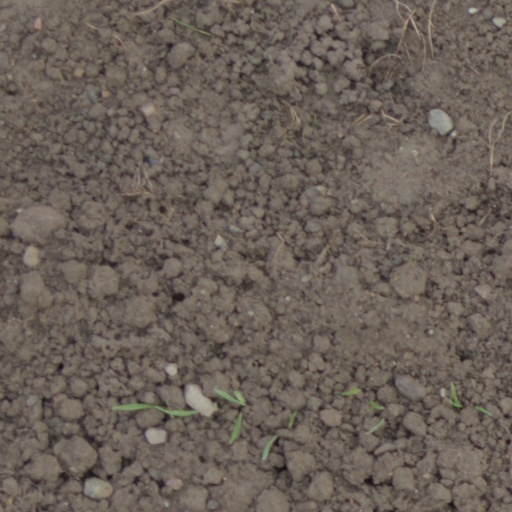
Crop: wheat